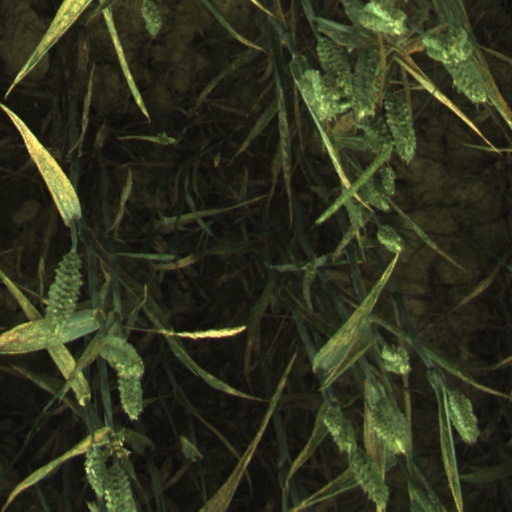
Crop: wheat